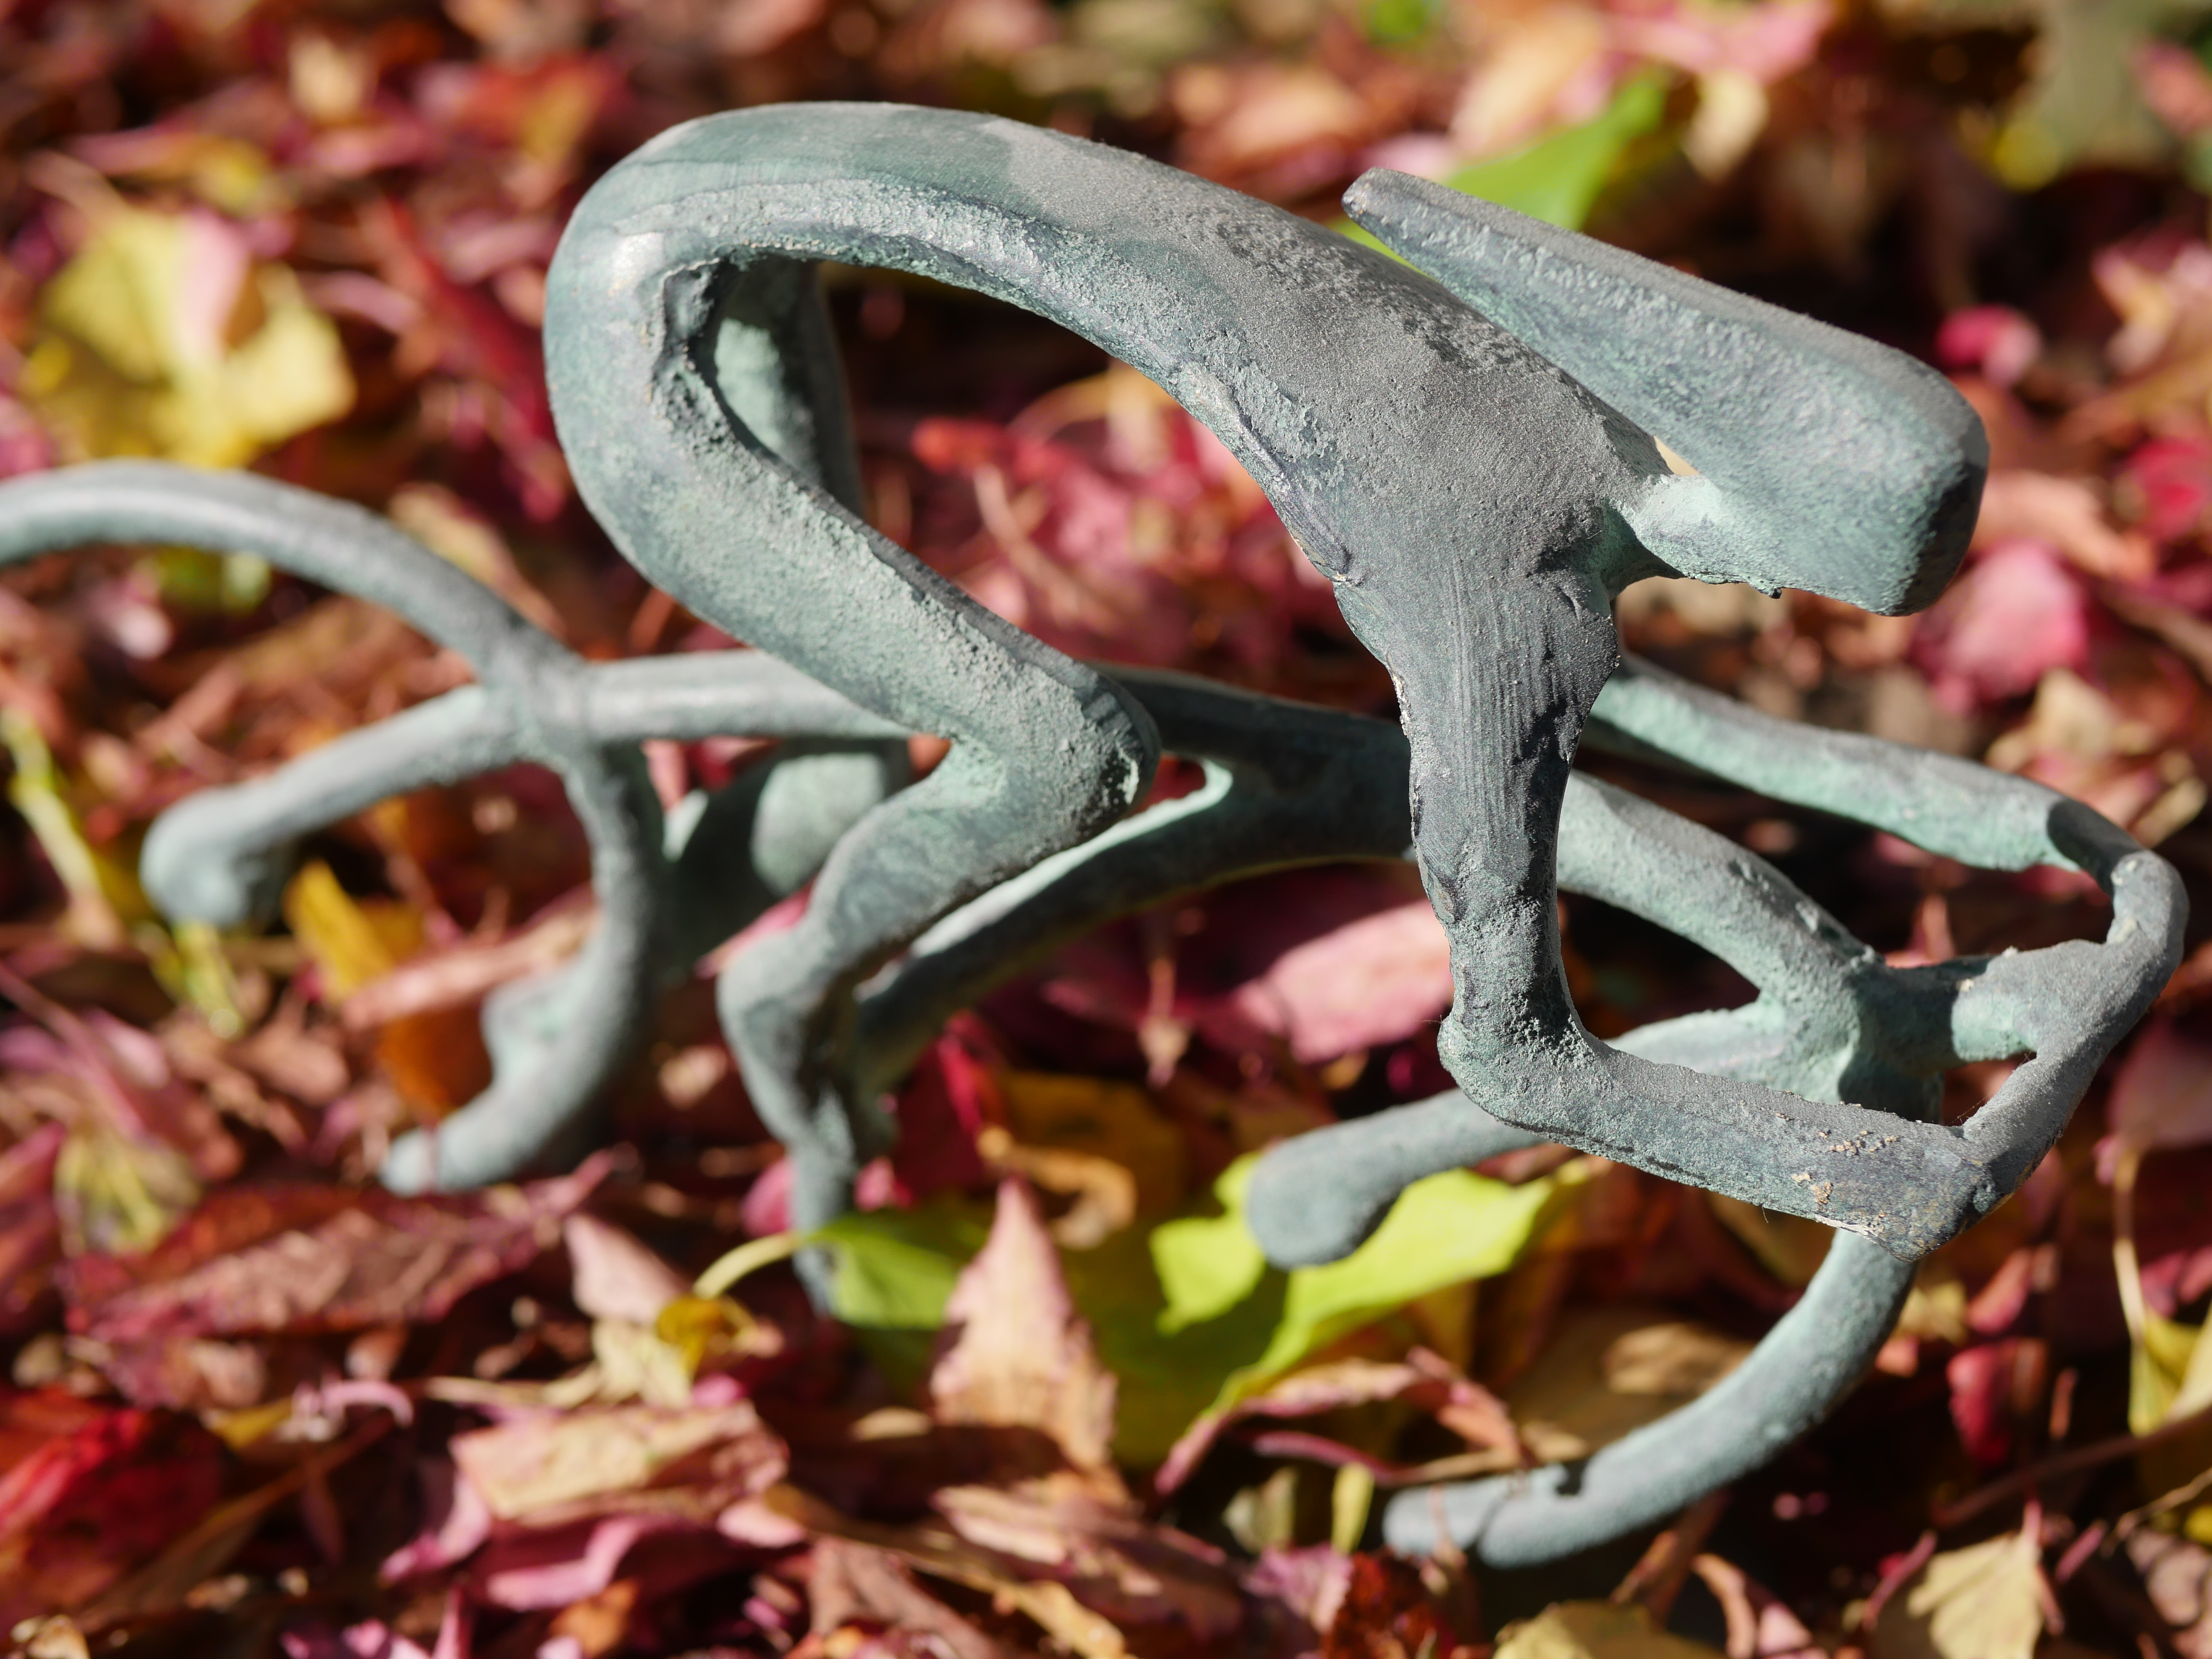
nature, forest, outdoor, road, sport, leaf, flower, bike, exit, autumn, metal, training, reptile, exercise, speed, movement, leisure, healthy, fauna, fitness, mountain bike, cycling, sculpture, sporty, tour, downhill, racing, helm, out, cast, athlete, active, locomotion, road bike, cyclists, serpent, recovery, bicycle tour, bike ride, in the free, across country, scaled reptile